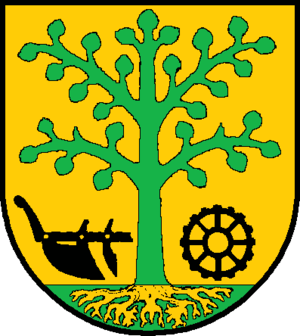
Hoisdorf
Coat of arms of Hoisdorf
Hoisdorf er en by og kommune i det nordlige Tyskland, beliggende Amt Siek under Kreis Stormarn. Kreis Stormarn ligger i den sydøstlige del af delstaten Slesvig-Holsten.